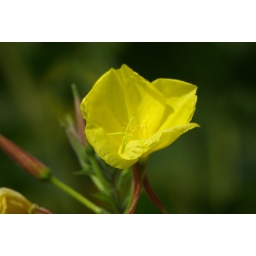
Macro shot of a yellow flower in the garden.